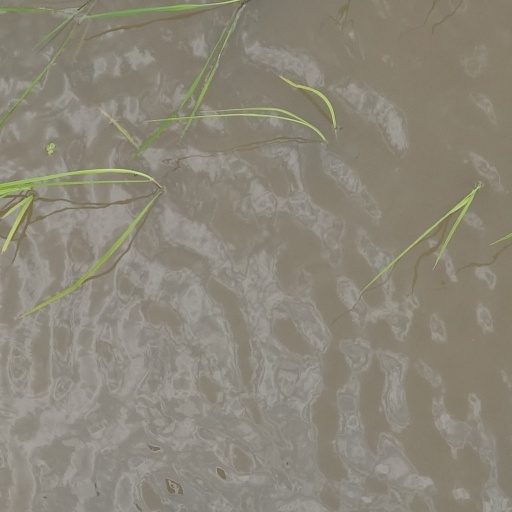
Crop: rice